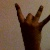
The image shows a hand gesture representing the number 8 in Indian Sign Language.